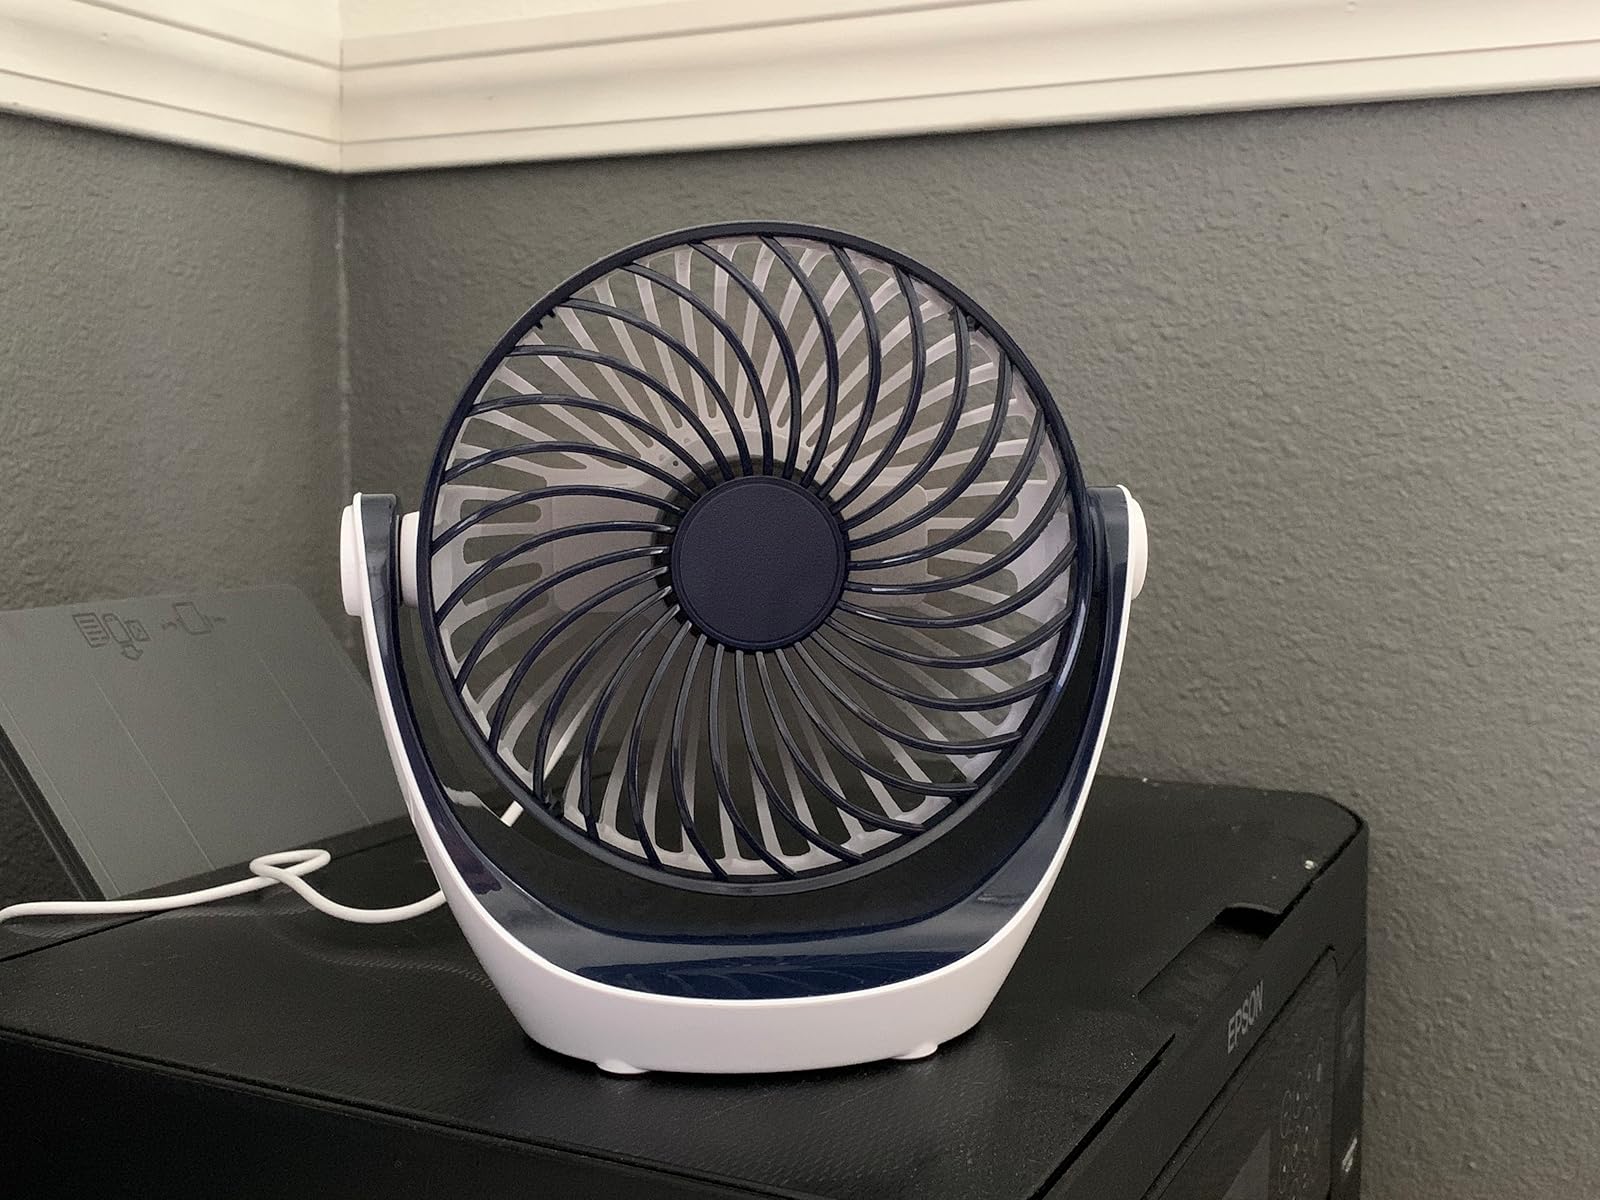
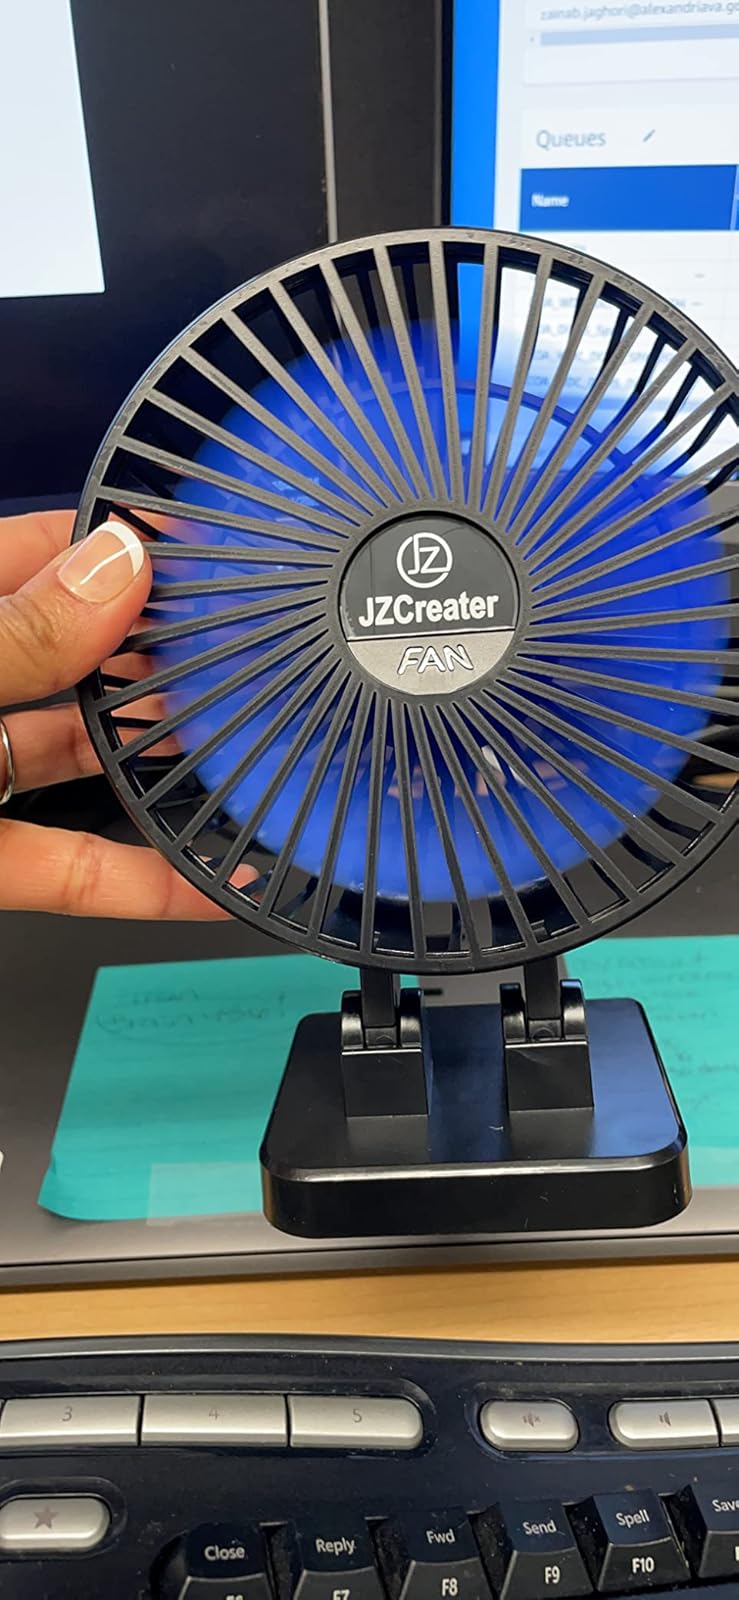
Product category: fan
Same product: no